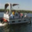
Label: ship